J. Jonah Jameson

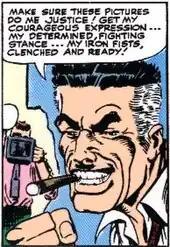
J. Jonah Jameson in "The Amazing Spider-Man" #29 (Oct. 1965), art by Steve Ditko

J. Jonah Jameson was part of the audience that saw Spider-Man's first TV broadcast. However, when Spider-Man becomes a masked vigilante, Jameson strives to blacken Spider-Man's reputation; casting the masked hero as an unhinged vigilante not only boosts the "Daily Bugle"s circulation, but also punishes Spider-Man for overshadowing Jameson's astronaut son. When Spider-Man tries to counter the bad press by rescuing his son from danger, Jameson accuses the hero of staging the situation for his own benefit.